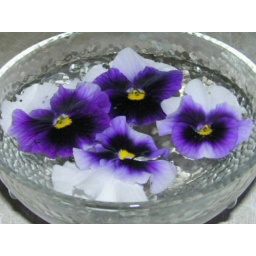
Photo of pansies in bowl of water cropped to bring subjects closer